George Seton, 3rd Earl of Winton

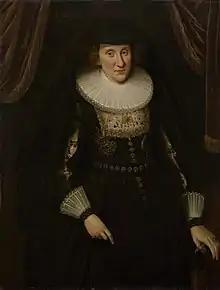
His first wife, Lady Ann Hay

Lord Winton was twice married. He married in 1609, Anna Hay, eldest daughter of Francis Hay, 9th Earl of Erroll and Elizabeth Douglas, daughter of the Earl of Morton. She was a lady in waiting in Anne of Denmark. They had five sons and three daughters, of whom: